Penguins (film)

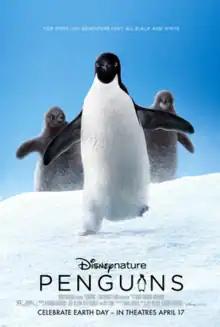
Theatrical release poster

Penguins is a 2019 American nature documentary film directed by Alastair Fothergill and Jeff Wilson. The coming-of-age story follows an Adélie penguin named Steve, who joins fellow males in the icy Antarctic spring on a quest to build a suitable nest, find a life partner and start a family. The American release of the film is narrated by Ed Helms.